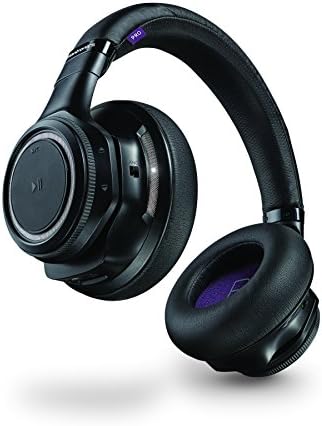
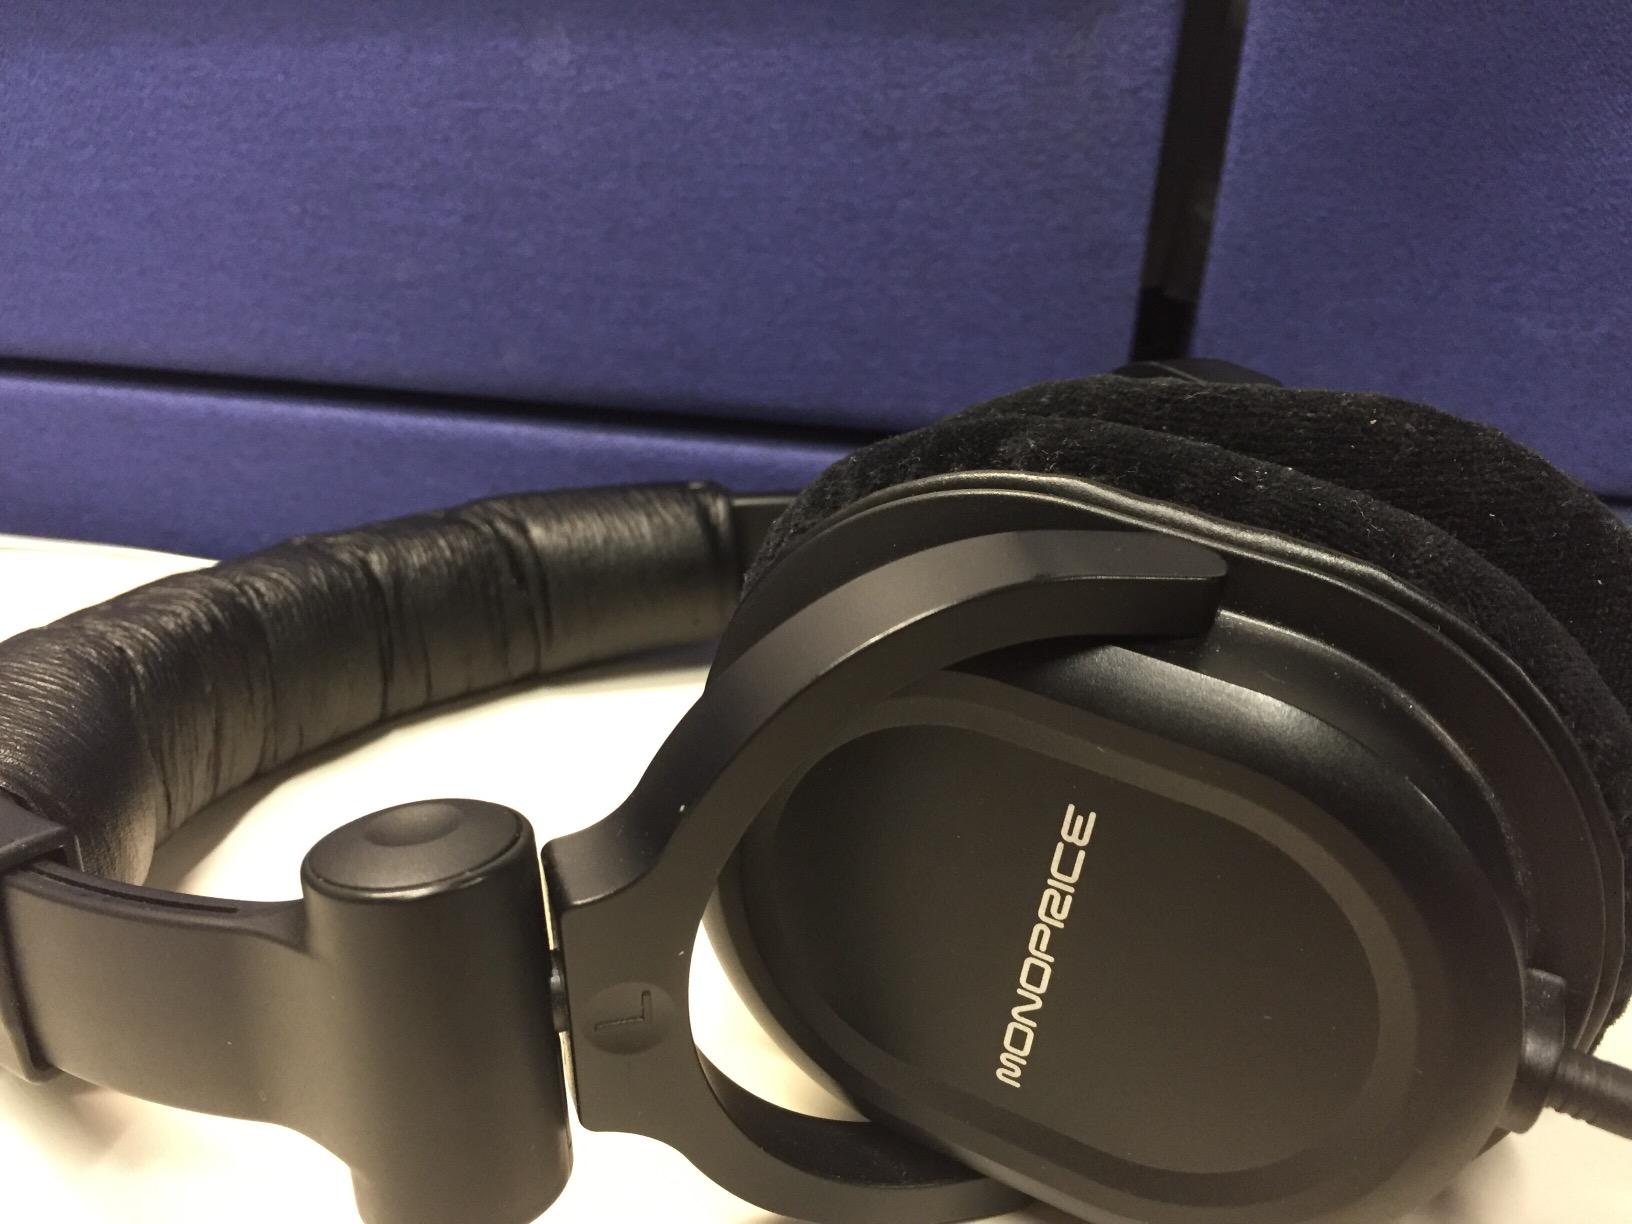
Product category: headphones
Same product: no